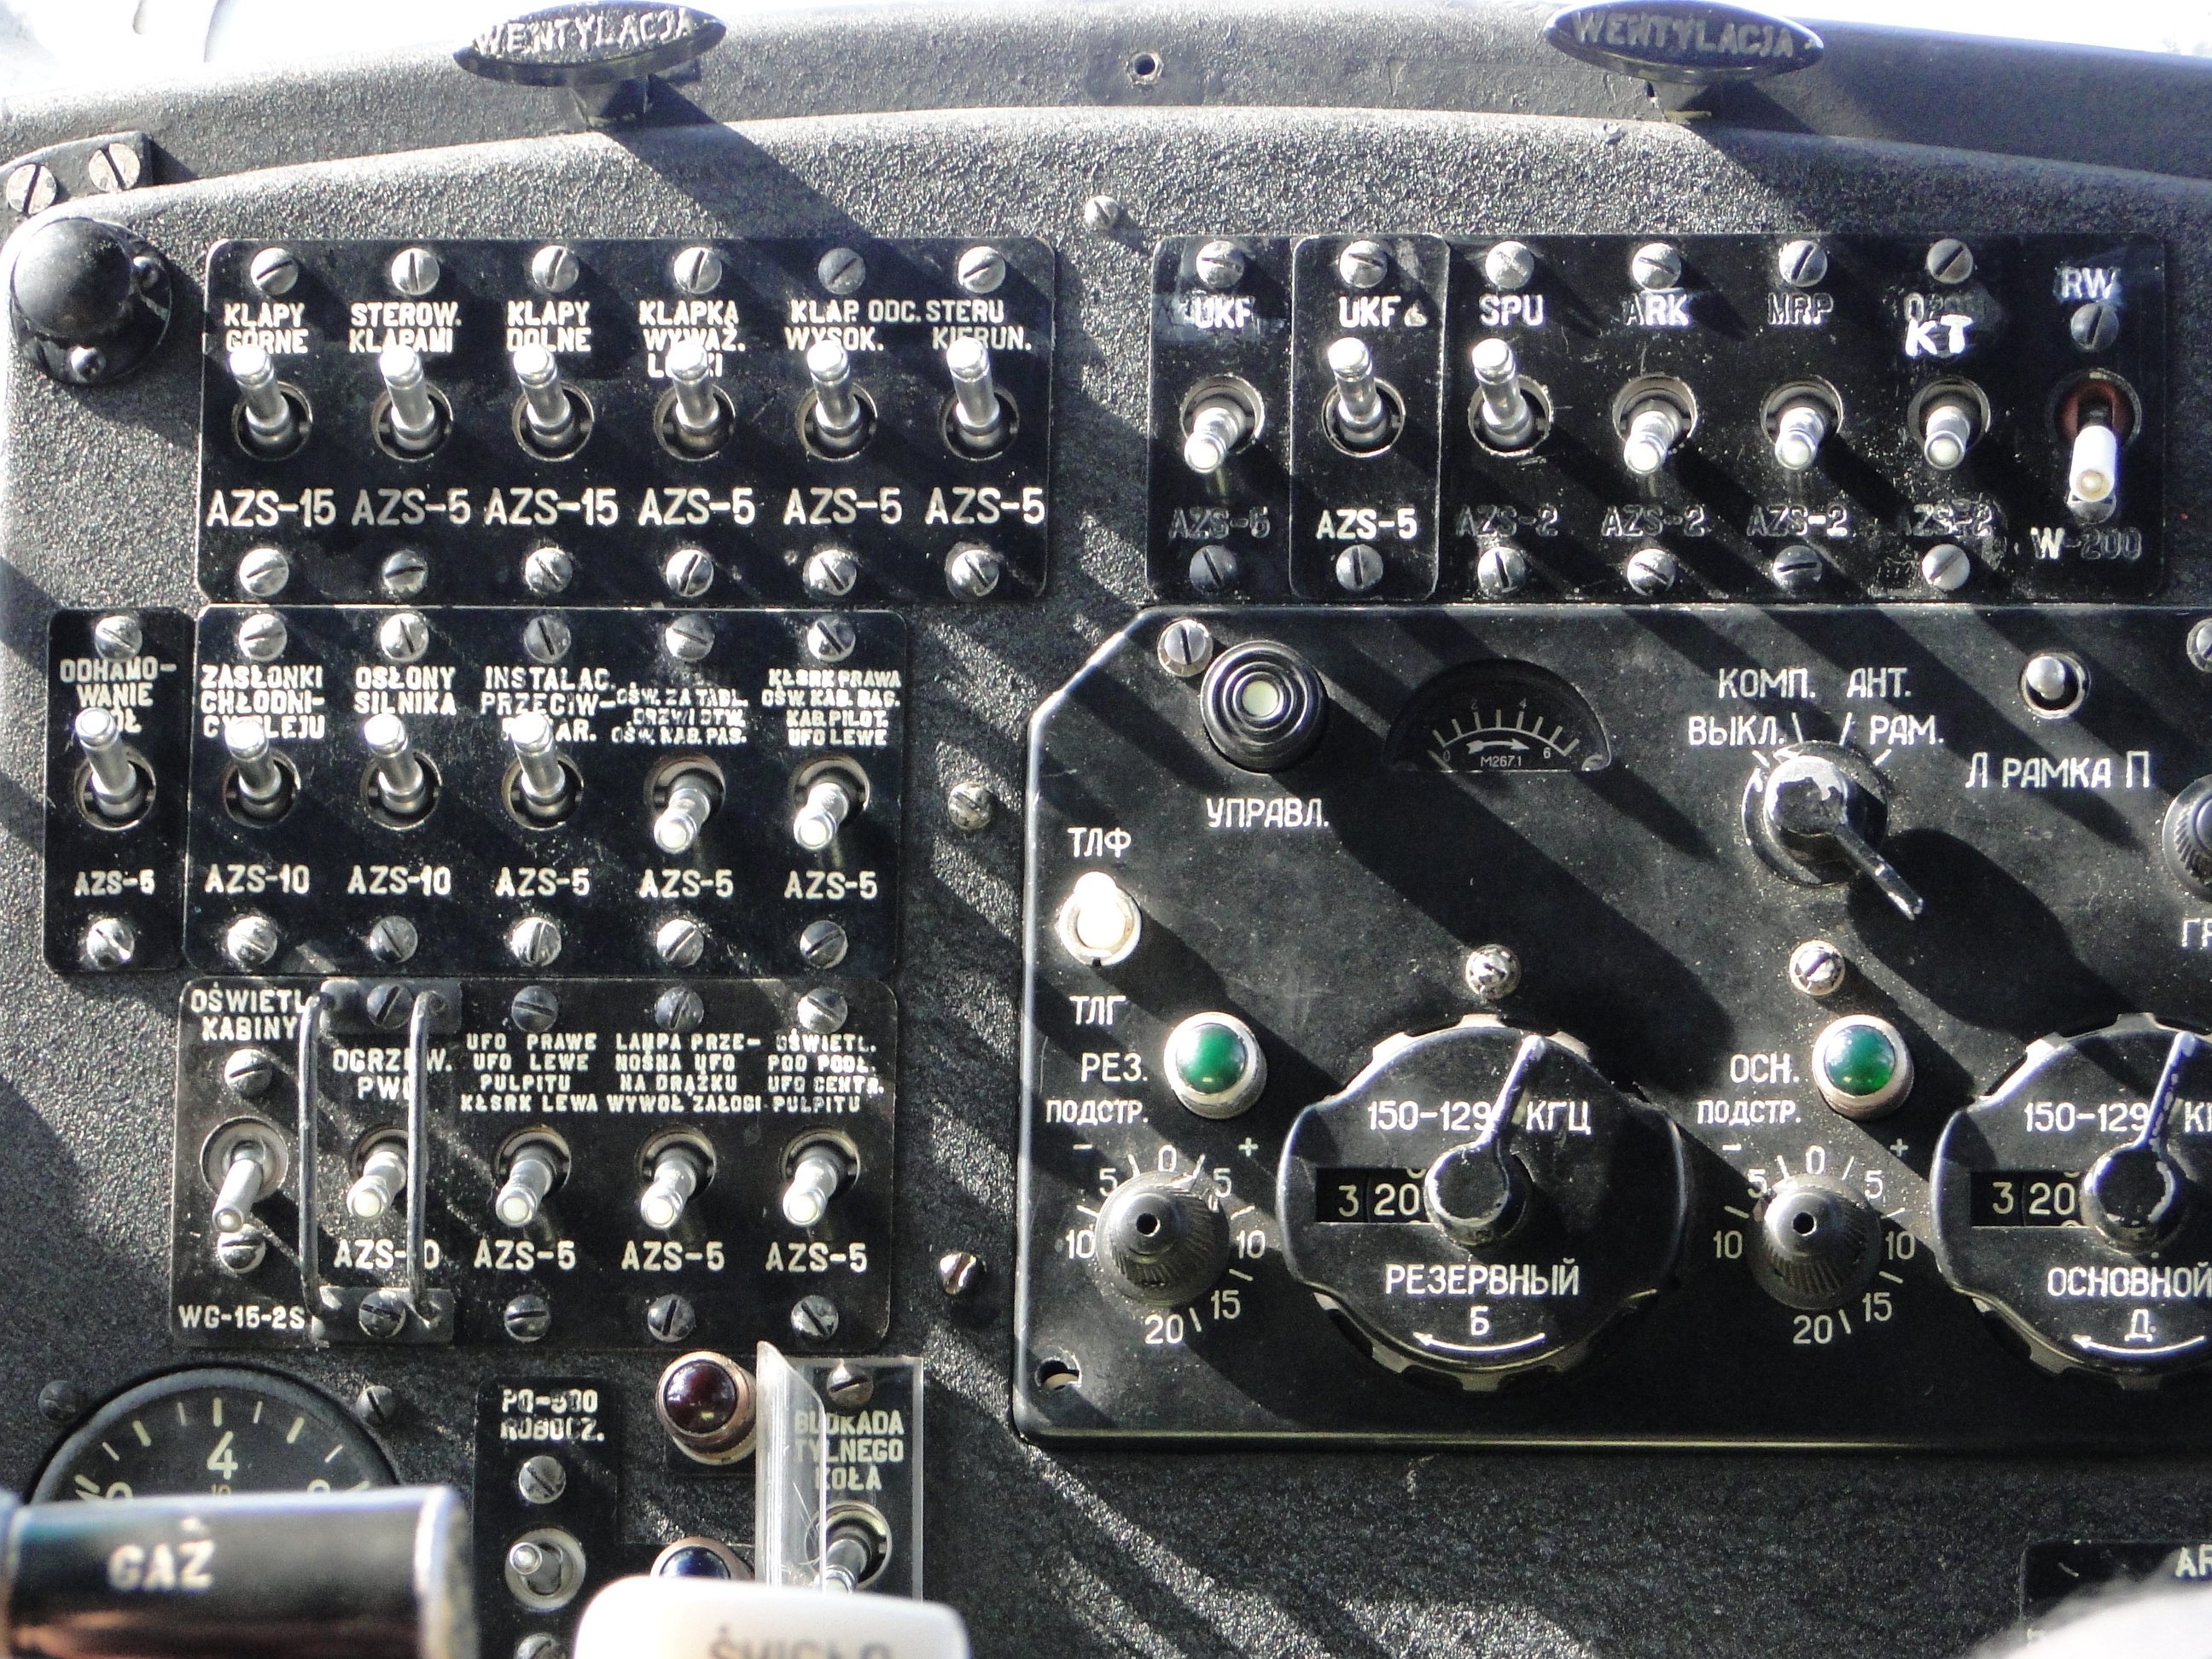
control panel, cockpit, buttons, electronic instrument, light aircraft inside